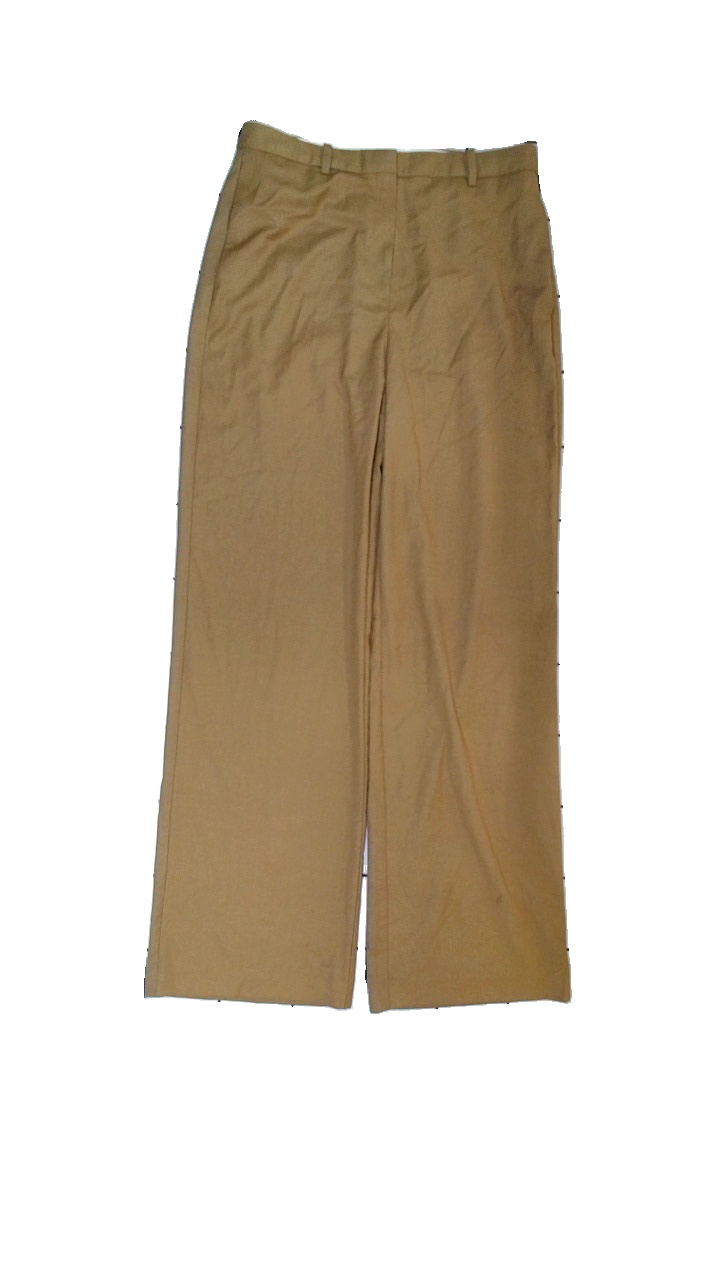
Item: Trousers (Ladies)
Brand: Mango
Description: Bruna kostymbyxor
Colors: Brown
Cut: Regular
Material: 59% polyester 41% viskos
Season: All
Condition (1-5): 4
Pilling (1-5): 5
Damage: lösa trådar
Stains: Minor
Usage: Export
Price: <50